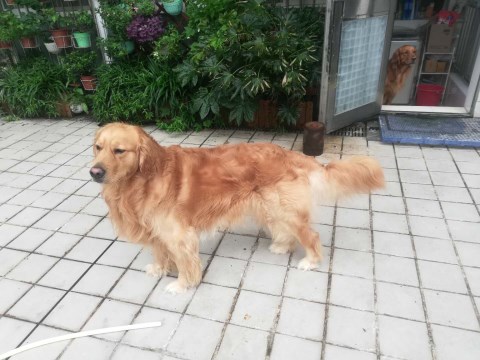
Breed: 5355-n000126-golden_retriever